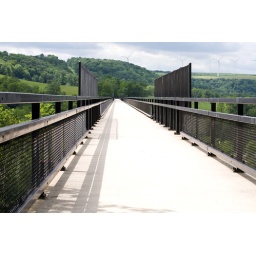
bridge over rt. 219 and the castleman river